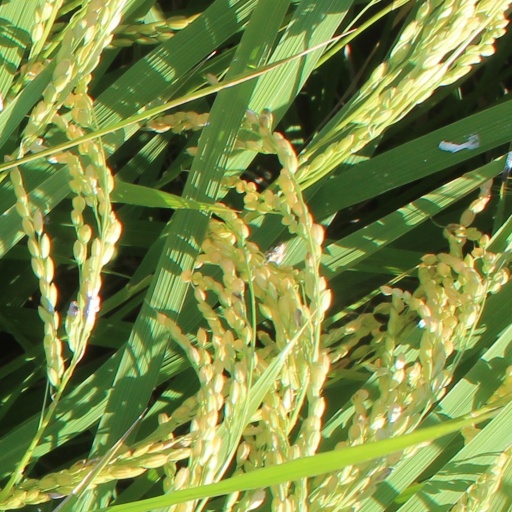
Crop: rice